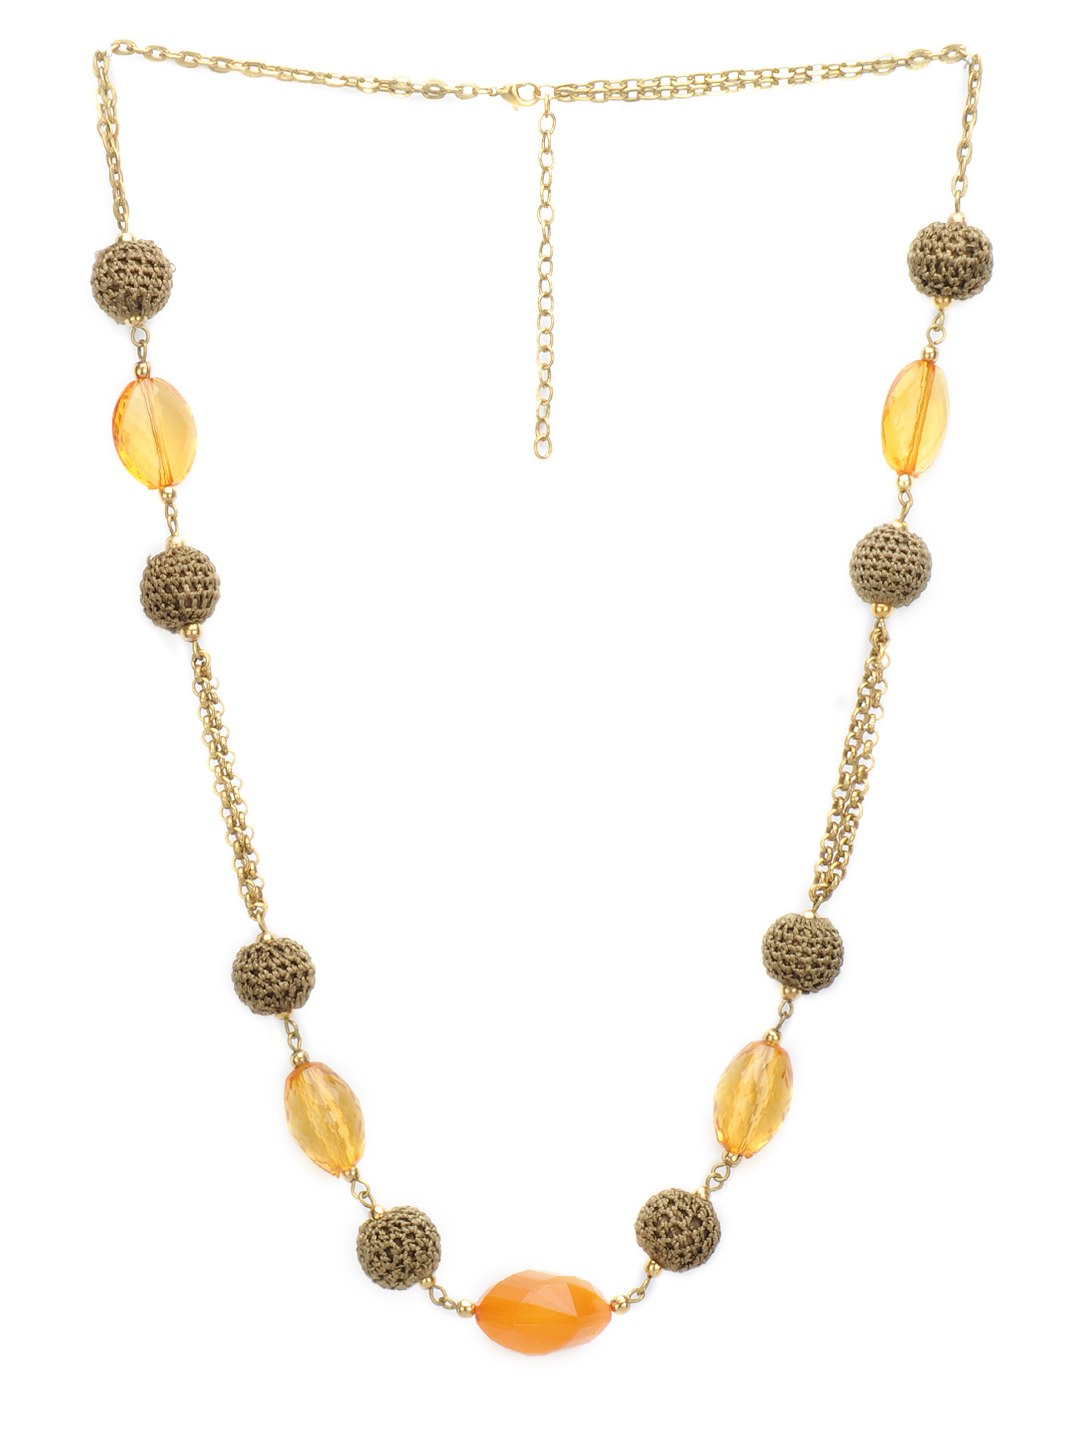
Femella Orange Necklace
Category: Accessories / Jewellery / Necklace and Chains
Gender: Women
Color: Orange
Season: Fall 2012
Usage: Casual